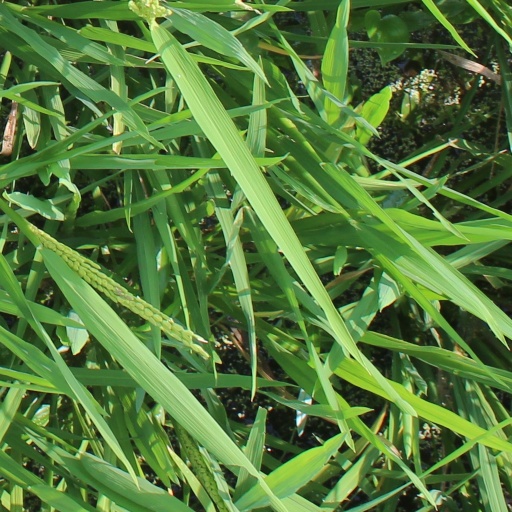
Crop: rice